Colorado State Highway 2

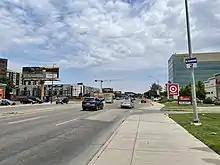
SH 2 northbound past Cherry Creek North Drive/Virginia Avenue in Denver

On its southern end, it begins at U.S. Route 285 (US 285) in Cherry Hills Village, just south of the Denver city limits in Arapahoe County. It goes north through Denver, intersecting Interstate 25 (I-25) and US 87 at exit 204. It intersects SH 83 near Cherry Creek and then US 40, US 287, and Interstate 70 Business (also known as Colfax Avenue) east of downtown Denver. It then passes along the east side of Denver City Park, before intersecting I-70 at exit 276. It then merges with US 6 and US 85 through Commerce City, until it branches off from US 6 and US 85 to the northeast, passing along the northwest boundary of the Rocky Mountain Arsenal National Wildlife Refuge. It terminates at its northern end at I-76 and US 6 at exit 15 on the south edge of Brighton.